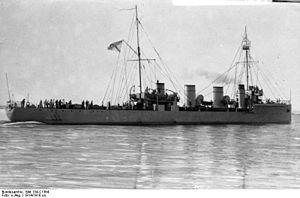
Le Novik en russe : Новик est un destroyer en service dans la Marine impériale de Russie de 1913 à 1917, puis dans la Marine soviétique de 1917 à 1941. En janvier 1923 nommé Yakov Sverdlov, du nom de l'un des organisateurs de l'assassinat de la famille impériale de Russie à Iekaterinbourg, Yakov Mikhaïlovitch Sverdlov. Au cours de la Première Guerre mondiale, dans sa catégorie, le Novik était le destroyer le plus rapide et le plus puissant du monde, les destroyers de la classe Novik furent les premiers à fonctionner au pétrole.